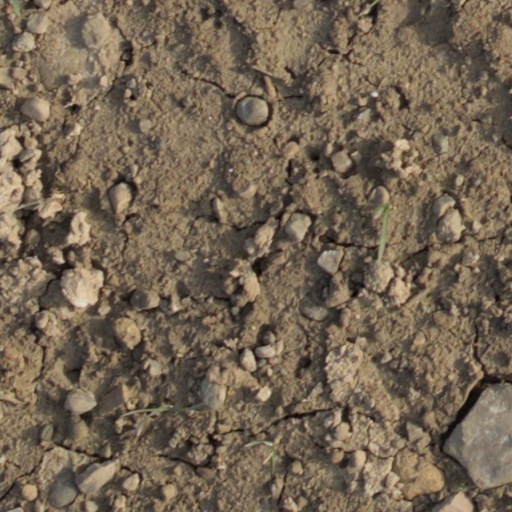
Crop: wheat